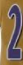
Number: 2